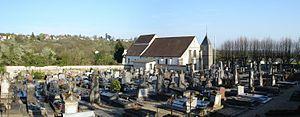
Eglise de Villevaudé (Seine-et-Marne), France
Villevaudé est une commune française située dans le département de Seine-et-Marne en région Île-de-France.